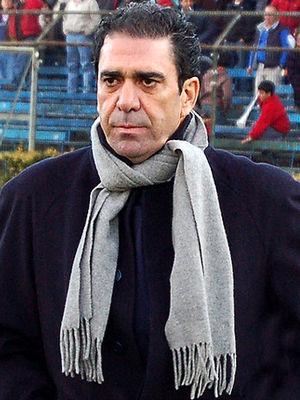
Eduardo Guillermo Jorge Bonvallet Godoy est un footballeur, entraîneur et animateur de radio et télévision chilien.